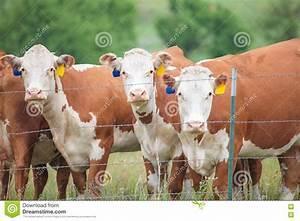
cow